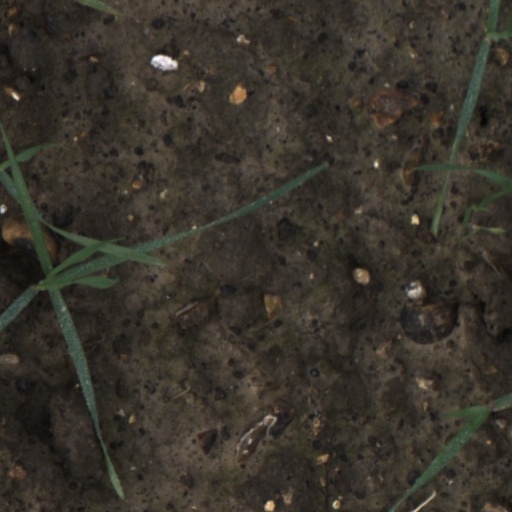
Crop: wheat